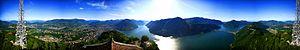
Lugano est la neuvième ville de Suisse, se situant au sud du pays en Suisse italienne, dans le canton du Tessin. Elle est le chef-lieu du district de Lugano.